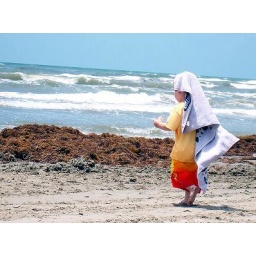
This little boy was so cute! His family was in a group of chairs near us on the beach in Galveston.